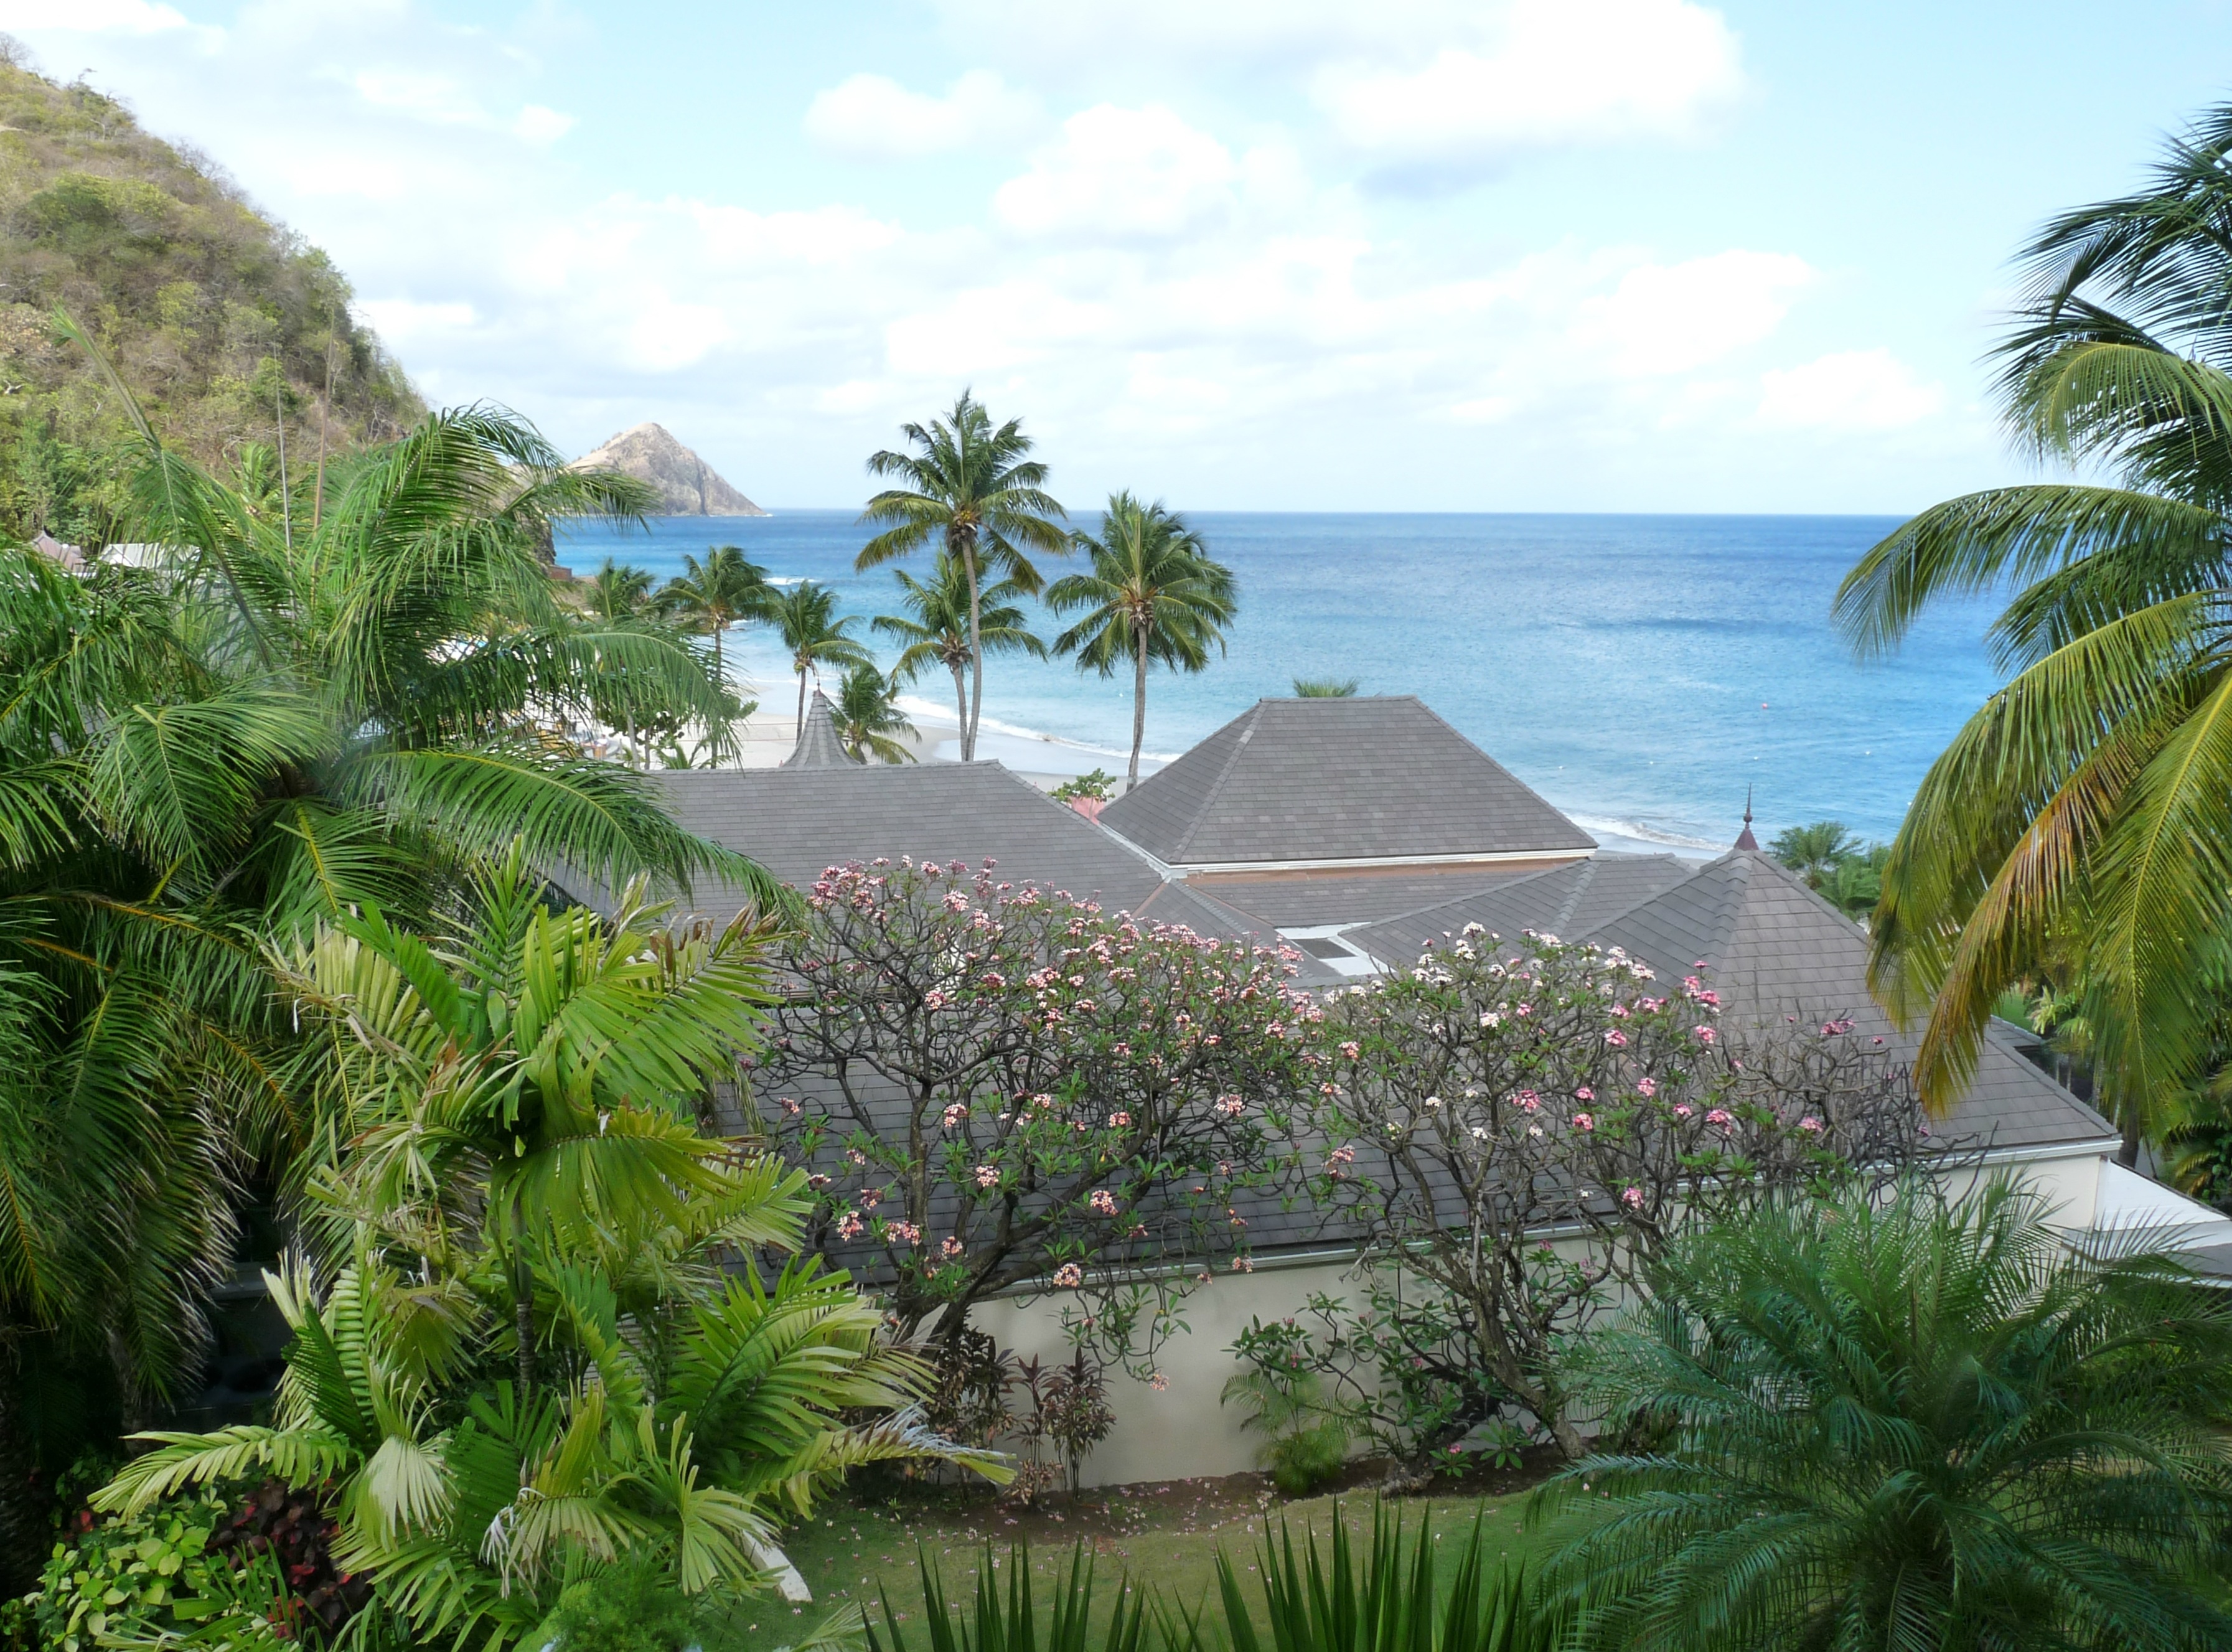
beach, landscape, sea, coast, water, nature, ocean, villa, palm tree, vacation, travel, coastline, green, jungle, relax, swimming pool, palm, tranquil, tropical, seascape, peace, bay, island, romantic, property, blue, garden, leisure, outside, waves, luxury, resort, rooftops, beautiful, estate, caribbean, exotic, palm trees, tropics, condominium, real estate, st lucia, arecales